University of Wisconsin–Madison

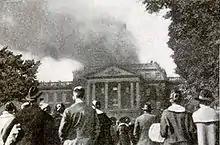
Bascom Hall fire that destroyed the dome in 1916

Female students were first admitted to the University of Wisconsin during the American Civil War in 1863. The Wisconsin State Legislature formally designated the university as the Wisconsin land-grant institution in 1866. In 1875, William Smith Noland became the first known African-American to graduate from the university.